Sheffield station

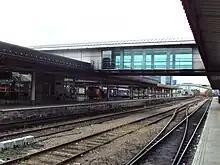
The bridge at the centre of the controversy

In 2008, East Midlands Trains revealed its intention to restrict access to parts of the station by installing ticket barriers to try to prevent passengers from travelling without a ticket. This proposal met with widespread opposition from residents and Council members because the footbridge would be closed off to non-ticket holders, severing a popular thoroughfare from the Norfolk Park residential area and the Supertram stop on one side, to the station travel centre, the bus interchange, the city centre and the city centre campus of Sheffield Hallam University on the other. On 6 May 2009, East Midlands Trains implemented its proposal, using temporary barriers and ticket inspectors to bar access to the footbridge to non-ticket holders, and local residents and Supertram passengers were forced to use longer routes around the station.